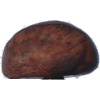
Label: Chestnut 1